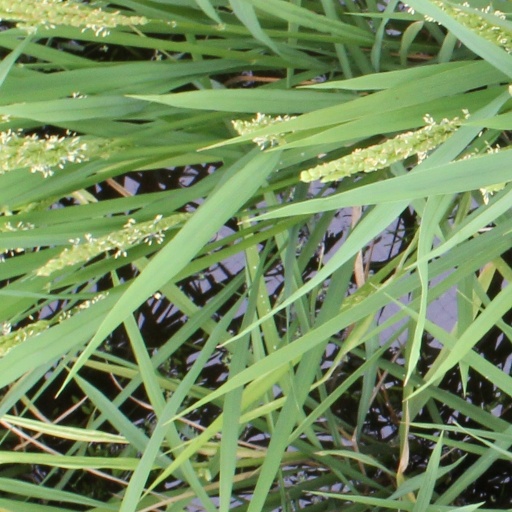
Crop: rice